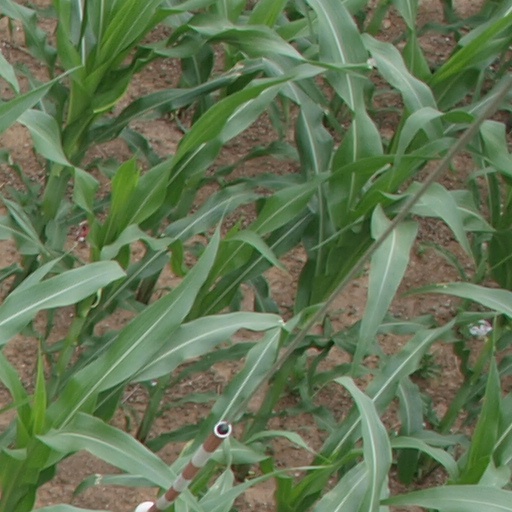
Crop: maize; corn